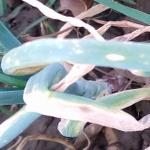
Crop: Onion
Condition: alternaria-d